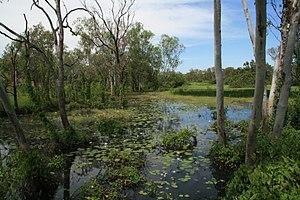
La Daly River est une rivière du Territoire du Nord traversant la ville du même nom.